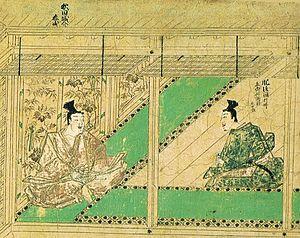
Les deux Rouleaux illustrés des invasions mongoles forment un emaki japonais datant de la fin du XIIIᵉ siècle. Ils font le récit des exploits réels ou supposés d’un samouraï japonais lors des deux tentatives d’invasion du Japon par le puissant empire mongol, épisode sur lequel l’œuvre offre un aperçu historique important.